Lincoln's New Salem

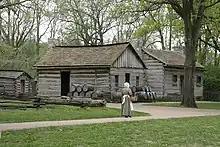
Onstot's Cooper Shop and cabin

In 1906, William Randolph Hearst purchased the village land and deeded it to the Old Salem Chautauqua Association. In 1919, the land was gifted to the State of Illinois. The site was opened to the public on May 19, 1921. Over time, building reconstructions were erected on the foundations of the original village, mostly by the Civilian Conservation Corps, during the Great Depression based on the documentary and interview evidence gathered on the 1800s, and archeology studies. The location is presently called Lincoln's New Salem State Historic Site, featuring 23 buildings of primarily log building construction and costumed interpreters, representing the era of Lincoln's residency. The homes, shops, and businesses are furnished with period implements, objects, and furniture, many acquired from area farms and homes. In addition to the village, the park includes extensive woodlands.